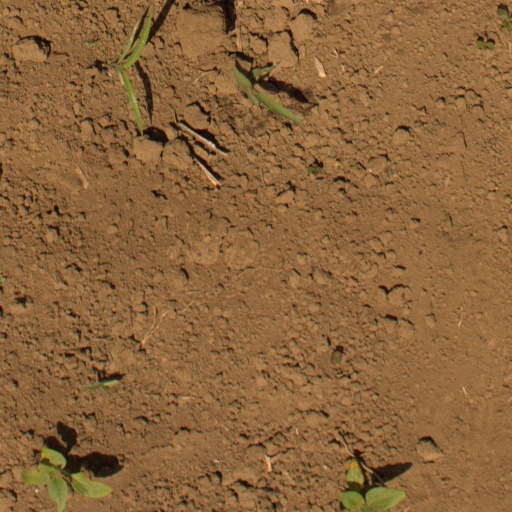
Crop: Jerusalem artichoke